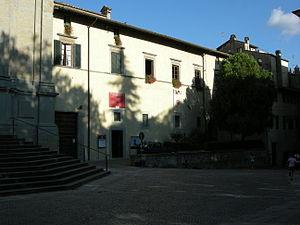
Le Museo del Capitolo del Duomo di Città di Castello est un musée à prédominance art sacré, situé Piazza Gabriotti à côté de l'entrée principale du Duomo, à Città di Castello dans la province de Pérouse.